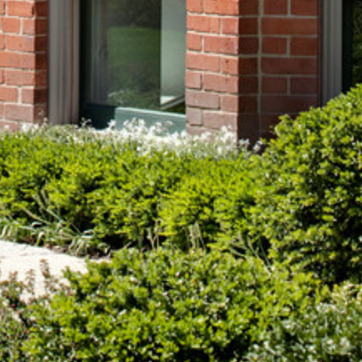
Material: foliage